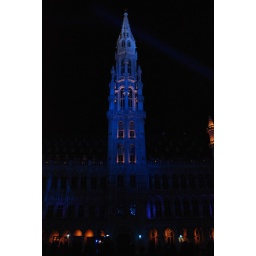
The edge of frame tower in orange needs to be further in or further out.